Microbial cyst

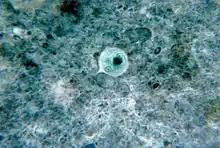
Cyst stage of "Entamoeba histolytica"

A microbial cyst is a resting or dormant stage of a microorganism, that can be thought of as a state of suspended animation in which the metabolic processes of the cell are slowed and the cell ceases all activities like feeding and locomotion. Many groups of single-celled, microscopic organisms, or microbes, possess the ability to enter this dormant state.